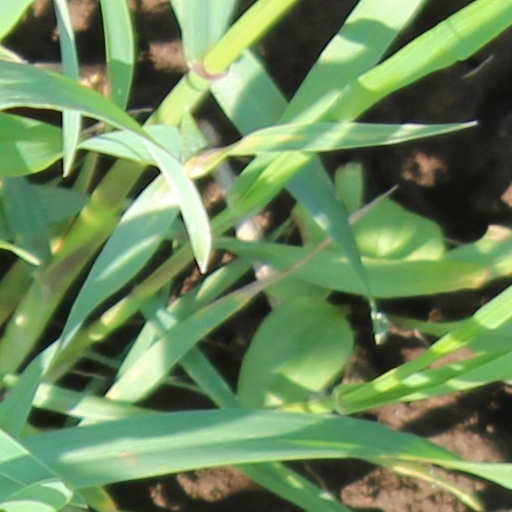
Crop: wheat